Answer in natural language. Considering the relative positions, is wall paint (marked C) above or below swivel office chair with adjustable armrests (marked B)? Choose between the following options: above or below
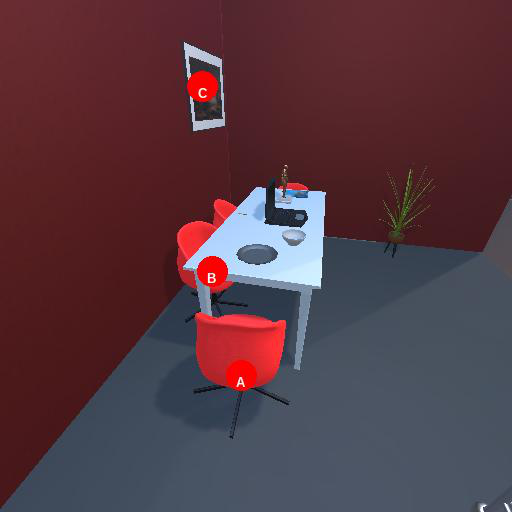
<answer>above</answer>